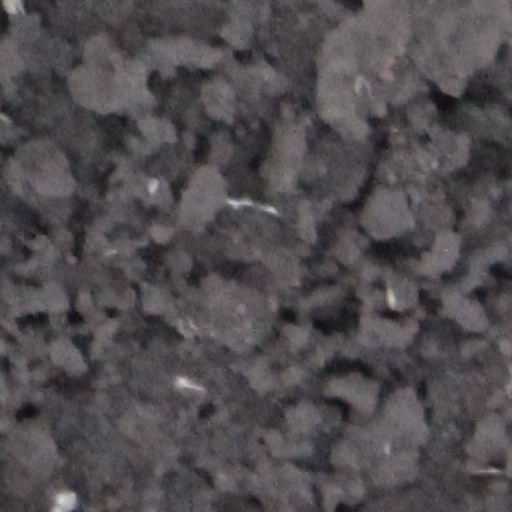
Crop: wheat